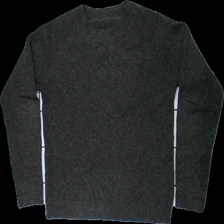
View: front
Type: Sweater
Category: Ladies
Brand: Missing
Colors: Brown
Material: Unknown
Cut: Regular, C-collar
Price range: <50
Recommended usage: Export
Description: Brown knitted sweater, unknown brand and size. Poor condition.